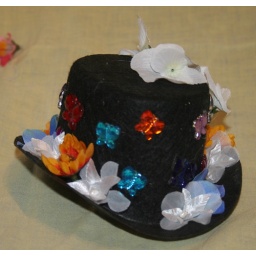
Off the wall and kitchy. Made from a mix of loose flowers and little plastic jewels. Created by Tea.